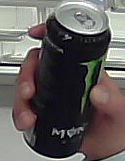
Product: monster_energydrink